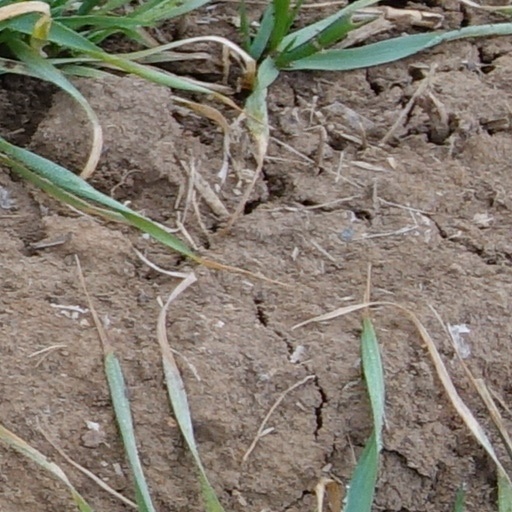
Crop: wheat